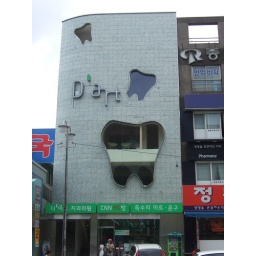
the front of the building was tiled in little white rocks furthering the the tooth appearance.